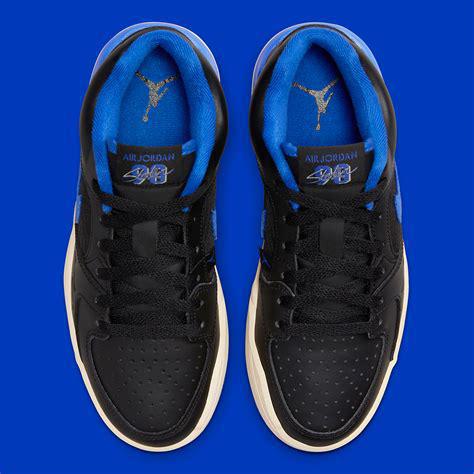
Brand: Jordan
Model: Stadium 90